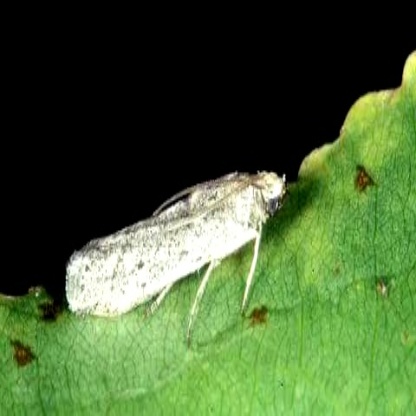
Nhãn: Sâu đục thân (Sọc nâu )( Chilo suppressalis )